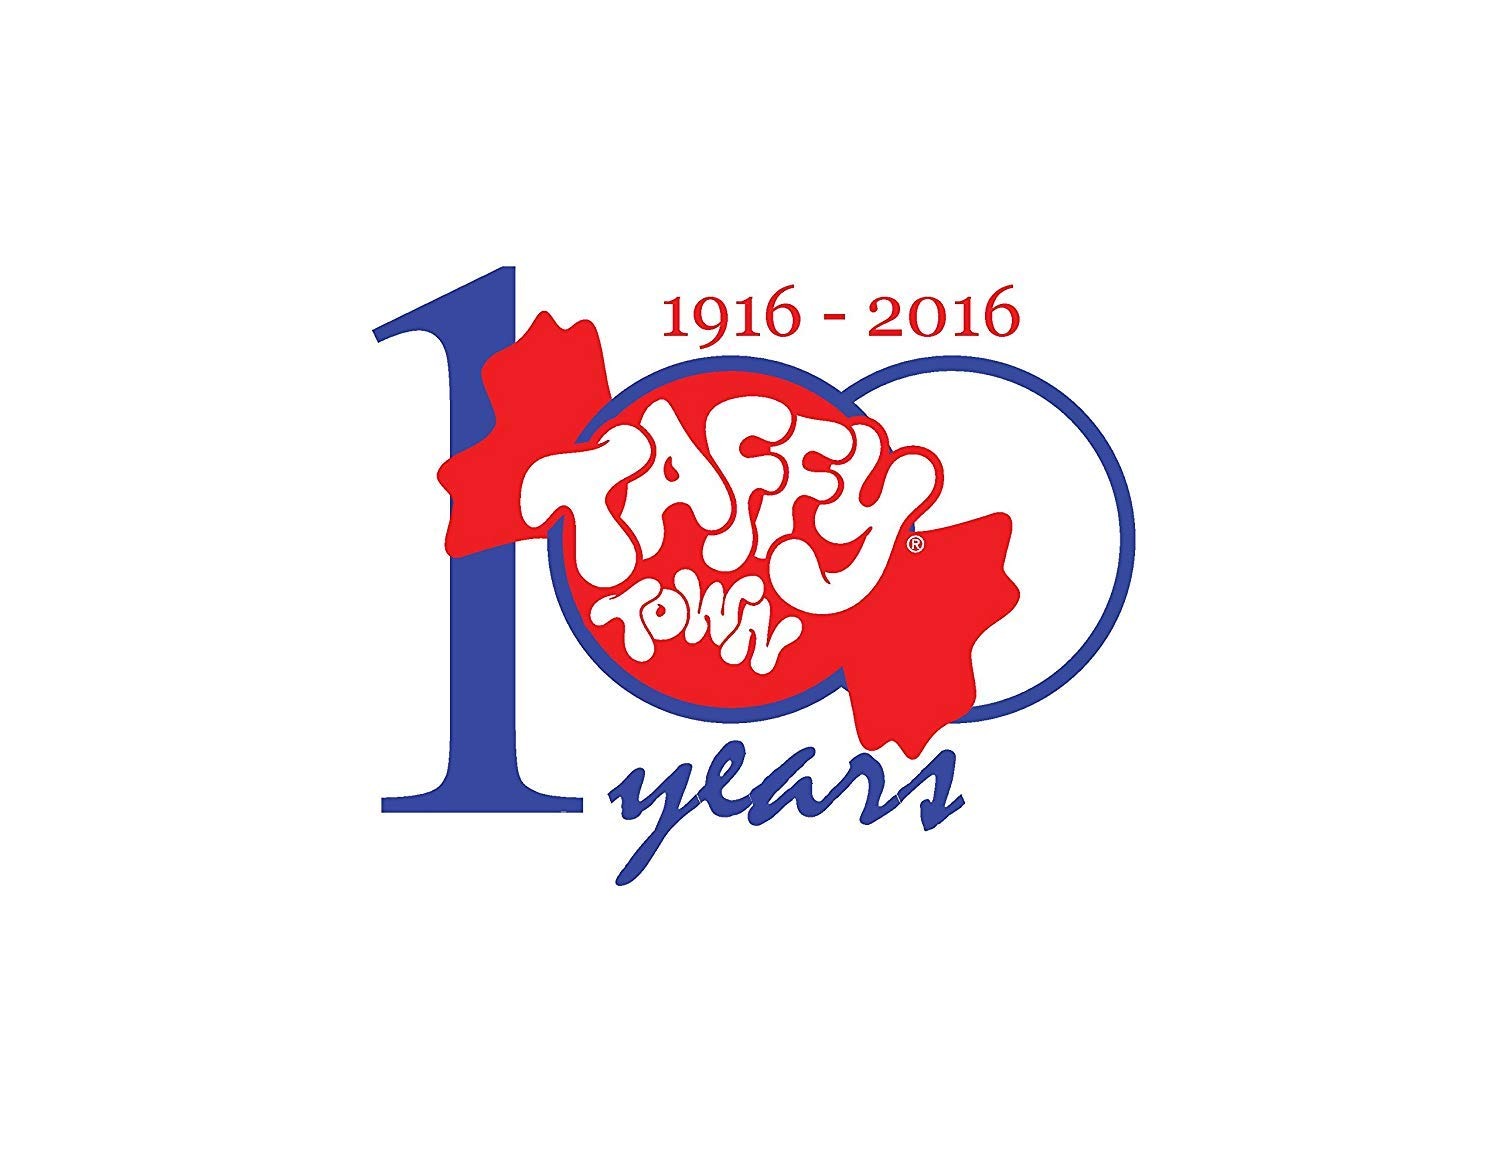
Item Name: 5 LB. Berries and Cream (Assorted Pink, Lavender, Blue, Orange) Salt Water Taffy - Gourmet Taffy by Taffy Town
Bullet Point 1: YOU ARE IN FOR AN ENJOYABLE TREAT: Salt Water Taffy by Taffy Town includes 5 lbs. of delicious gourmet taffy, individually wrapped for maximum freshness. Made in the USA.
Bullet Point 2: PERFECTION IN CONFECTION: Our goal is to provide the most flavorful, true-to-life varieties of soft, whipped-style taffy. With over 75 flavors to choose from, you are sure to find the taffy you love.
Bullet Point 3: OLD-FASHIONED UNIQUE RECIPE: For over 100 years Taffy Town has perfected its famous recipe. Each piece comes from a 24-hour long hand-made batch process to produce its perfect soft texture.
Bullet Point 4: ALLERGEN FREE: Everyone can try our delicious taffy treats. We offer a completely nut, gluten & soy free taffy for all our flavors. Kosher certified and comes in both regular and sugar free options.
Bullet Point 5: WHAT’S INCLUDED: Each bag contains 5 pounds of Berries and Cream flavored salt water taffy, individually wrapped for maximum freshness. Approximately 400-500 pieces. Made in the USA.
Product Description: With Taffy Town salt water taffy, you are in for an enjoyable treat! Each bag has individually wrapped delicious gourmet taffy. Can’t decide which delicious Taffy Town flavor you want to take home with you? Try our wonderful selection of assorted flavors, including: Banana, Grape, Orange Crème, Peppermint, Raspberry, Watermelon, Caramel Swirls, Juicy Cherry, Chocolate, Green apple, Licorice Swirls, Neapolitan, Cinnamon, Root beer Float and Vanilla. Taffy Town is a 4th generation family business based out of the USA. We are dedicated to carrying on the delicious legacy that came before us. Through the years, we have been able to perfect and refine our taffy making process. Each piece of our candy taffy comes from a hand-made batch process. Taffy Town is famous for its unique recipe, using egg whites to create a whipped nougat style taffy with a soft texture that melts in your mouth. By using a whipping process and 24-hour long batch conditioning process, we produce a perfect soft texture; add to that the finest domestic and imported flavors, and the result is perfection in confection! At Taffy Town, we make sure we always have the best of flavors. Our goal is to provide the most flavorful, true-to-life varieties of soft, whipped style taffy you can find. We are always testing new flavors and adding them to our list every year. With 75 flavors and all kinds of different assortments you are sure to find a taffy that you love. Our business is committed to the candy excellence we started over 100 years ago, and we want everyone to be able to partake in our delicious taffy treats. We are proud to offer a completely nut, gluten & soy free taffy for all our flavors. Even our new Peanut Butter and PB&J flavors are nut free! Our taffy is Kosher certified and comes in both regular and sugar free options.
Value: 80.0
Unit: Ounce

Price: 31.63